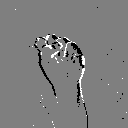
ASL letter: s